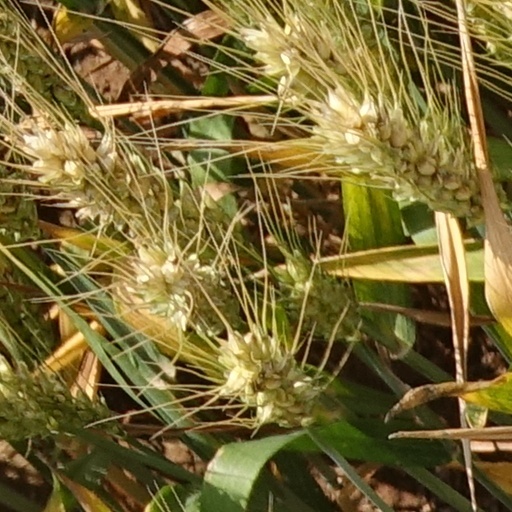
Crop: wheat